Nigeria

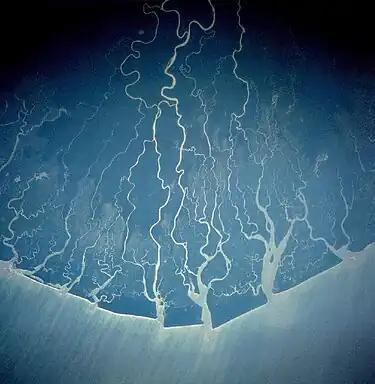
Overflight photo of the creeks of the Niger Delta

Boko Haram and the bandit conflict have been responsible for numerous serious attacks with thousands of casualties since mid-2010. Since then, according to the Council on Foreign Relations' Nigeria Security Tracker, over 41,600 lives have been lost to this conflict (as of October 2022). The United Nations refugee agency UNHCR counts about 1.8 million internally displaced persons and about 200,000 Nigerian refugees in neighbouring countries.